Pre-Socratic philosophy

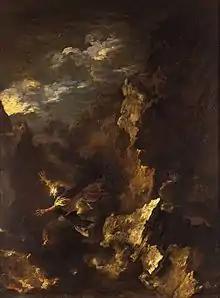
"The Death of Empedocles" by Salvator Rosa. Legend holds that Empedocles committed suicide by falling into Mount Etna's volcano.

Parmenides' contributions were paramount not only to ancient philosophy but to all of western metaphysics and ontology. Parmenides wrote a hard to interpret poem, named "On Nature" or "On What-is", that substantially influenced later Greek philosophy. Only 150 fragments of this poem survive. It tells a story of a young man ("kouros" in ancient Greek) dedicated to finding the truth carried by a goddess on a long journey to the heavens. The poem consists of three parts, the proem (i.e., preface), the "Way of Truth" and the "Way of Opinion". Very few pieces from the "Way of Opinion" survive. In that part, Parmenides must have been dealing with cosmology, judging from other authors' references. The "Way of Truth" was then, and is still today, considered of much more importance. In the "Way of Truth", the goddess criticizes the logic of people who do not distinguish the real from the non-existent ("What-is" and "What-is-Not"). In this poem Parmenides unfolds his philosophy: that all things are One, and therefore nothing can be changed or altered. Hence, all the things that we think to be true, even ourselves, are false representations. What-is, according to Parmenides, is a physical sphere that is unborn, unchanged, and infinite. This is a monist vision of the world, far more radical than that of Heraclitus. The goddess teaches Kouros to use his reasoning to understand whether various claims are true or false, discarding senses as fallacious. Other fundamental issues raised by Parmenides' poem are the doctrine that nothing comes from nothing and the unity of being and thinking. As quoted by DK fragment 3: "To gar auto noein estin te kai einai" (For to think and to be is one and the same).